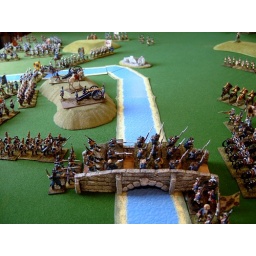
Prussian infantry crossing the bridge preceded by their cavalry. More cross the ford in the background.